Benslie

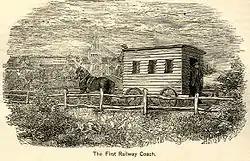
Early horse drawn railway and coach

The old Ordnance Survey maps indicate that this building sat just behind and parallel to the horse drawn waggonway trackbed, opened in 1831 to Byres at Kilwinning and ran up to Doura by 1834, ending at the coal pits. Later the building had the Perceton / Sourlie freight Branch of the Glasgow and South Western Railway located in front of it. A door was set into the gable's end. The fireplaces were set in the gable ends, despite the odd position of the windows.